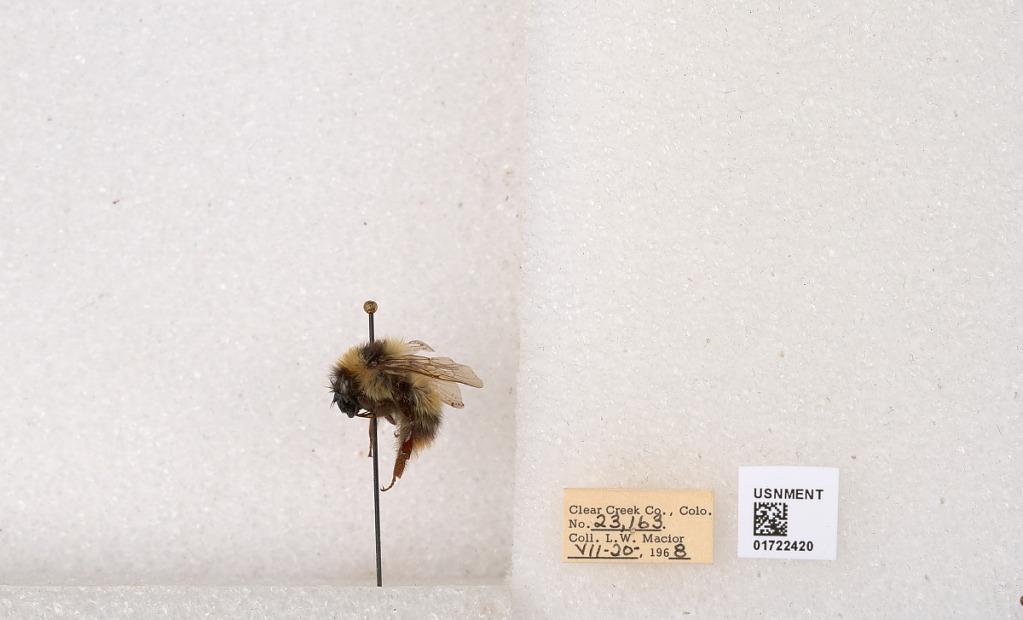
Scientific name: Bombus kirbyellus
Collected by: L. Macior
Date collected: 1968-7-20
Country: United States
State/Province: Colorado
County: Clear Creek
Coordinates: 39.6891, -105.644